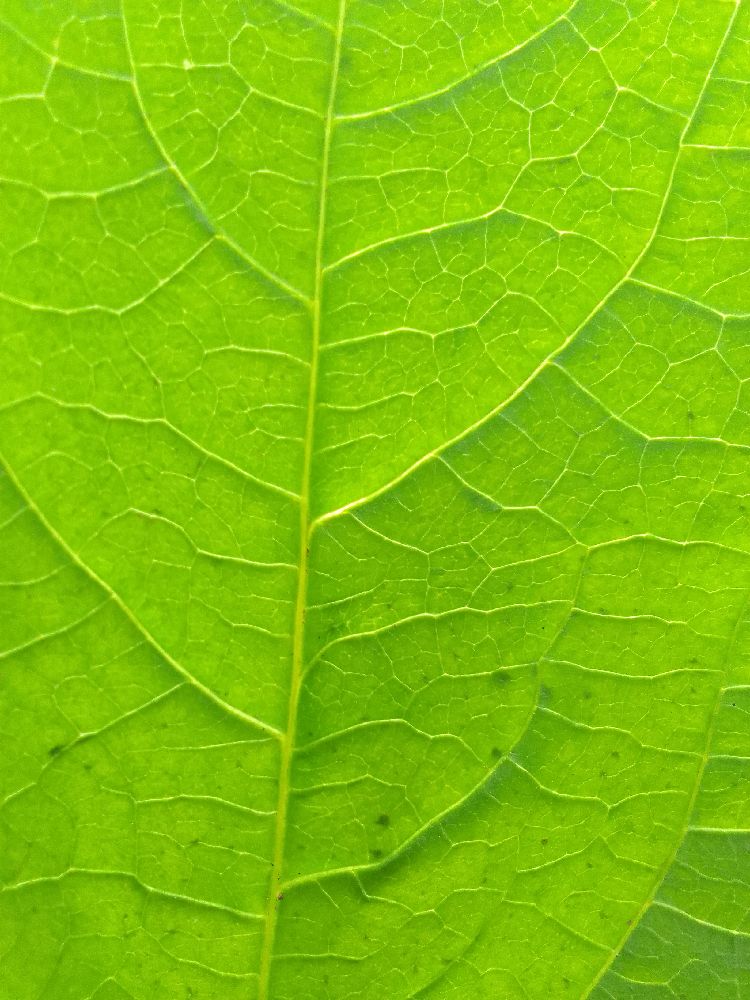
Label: healthy